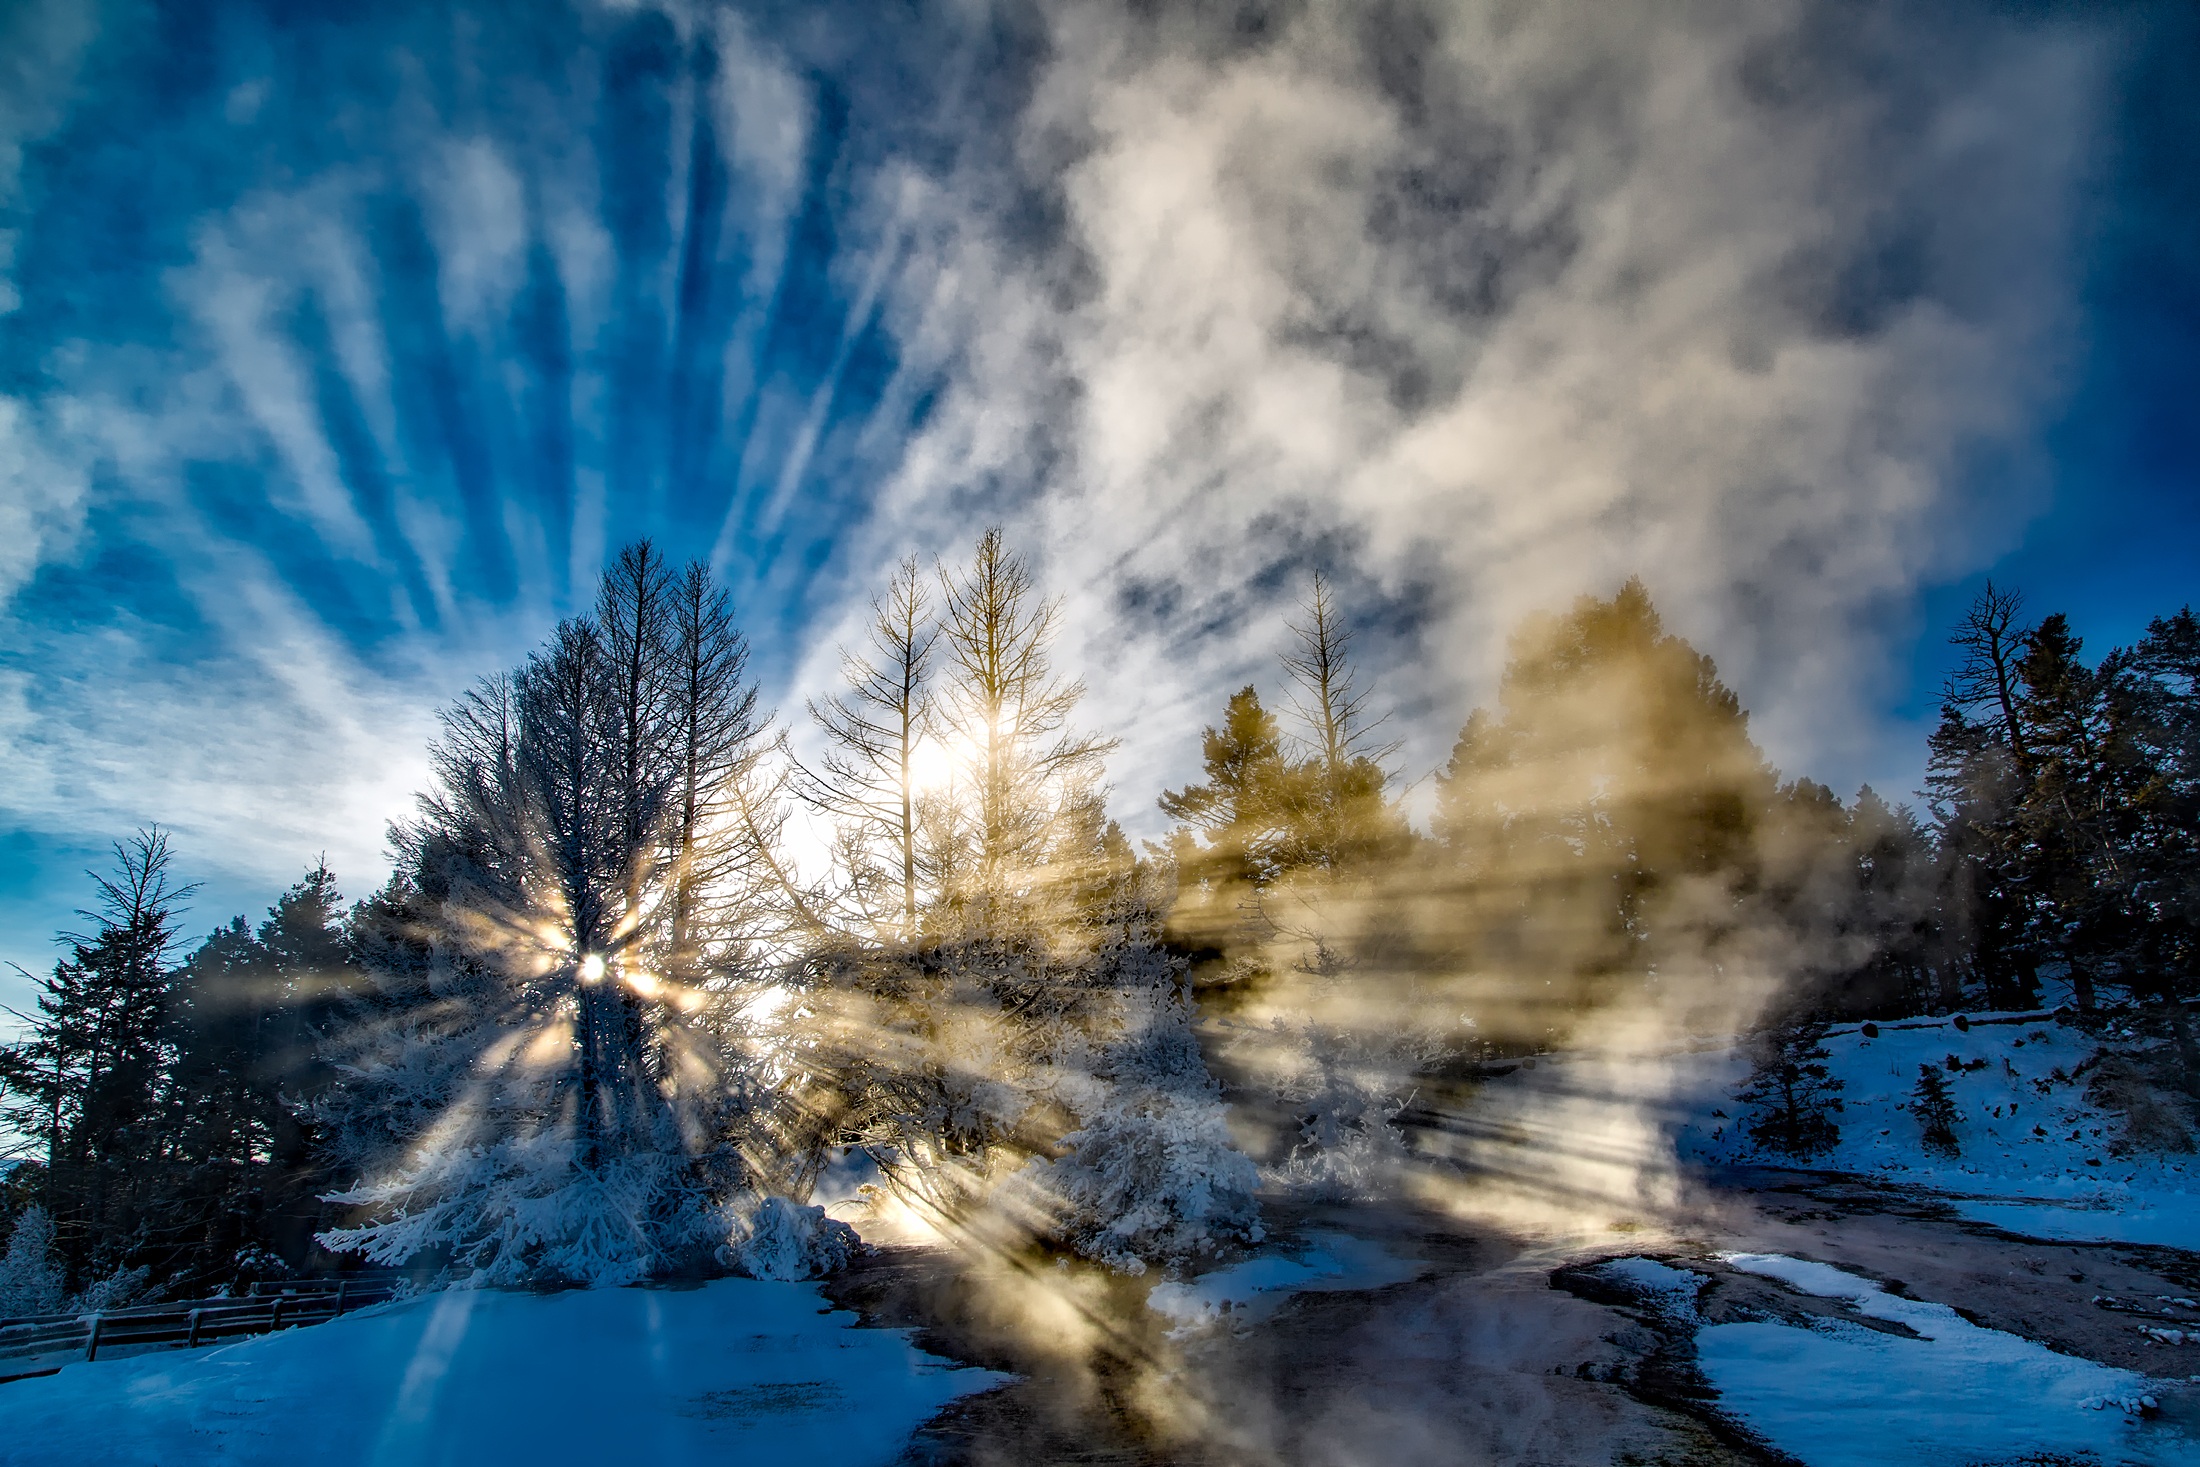
landscape, tree, water, nature, forest, wilderness, mountain, snow, winter, cloud, sky, sunrise, sunset, sunlight, steam, morning, frost, atmosphere, mountain range, country, evening, reflection, weather, blue, national park, season, yellowstone, trees, outdoors, woods, hdr, clouds, silhouettes, wyoming, sun rays, shining though, meteorological phenomenon, woody plant, computer wallpaper